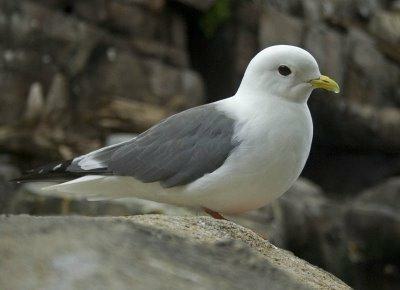
A photo of a red legged kittiwake